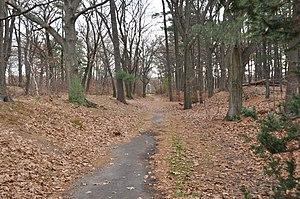
Le Middlesex Canal est un canal fluvial des États-Unis construit en 1803 et dont il ne reste que des vestiges. Destiné à la circulation des barges, il était long de 27 milles et reliait le Merrimack avec le port de Boston. Lorsqu'il était opérationnel, il était large de 30 pieds, et profond de 3 pieds, avec 20 écluses, chacune de 80 pieds de long et entre 10 pieds et 11 pieds de large. Il comportait 8 aqueducs.